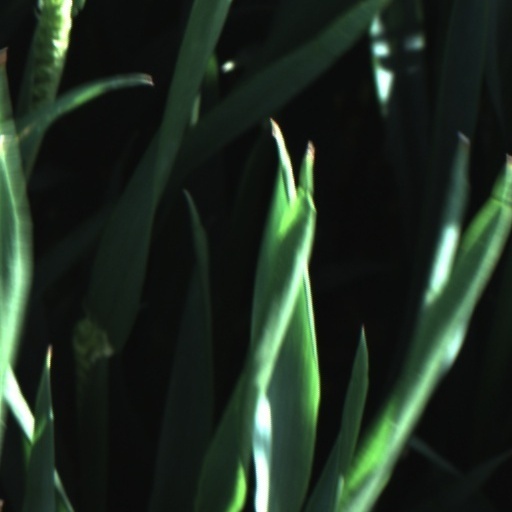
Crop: wheat